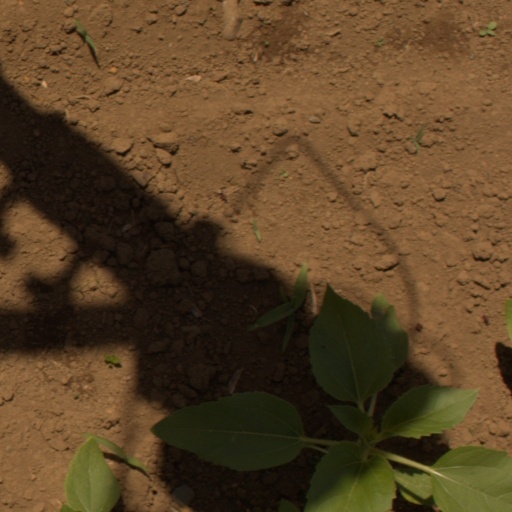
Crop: Jerusalem artichoke